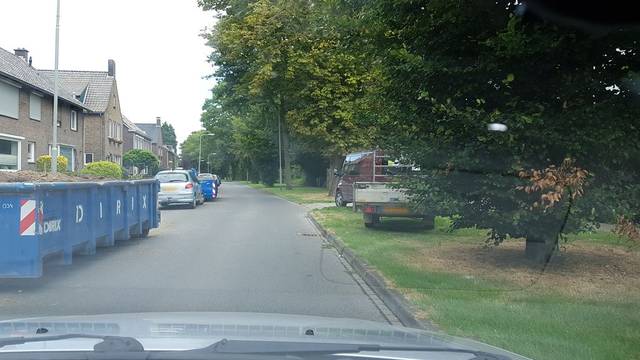
Region: Belgium
Coordinates: 50.966, 5.83